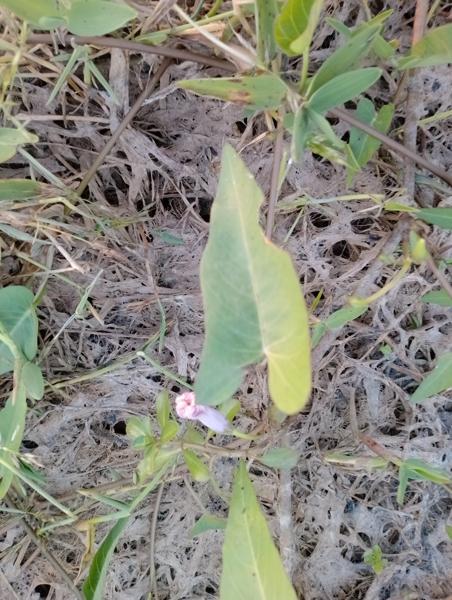
Weed species: Ipomoea aquatic